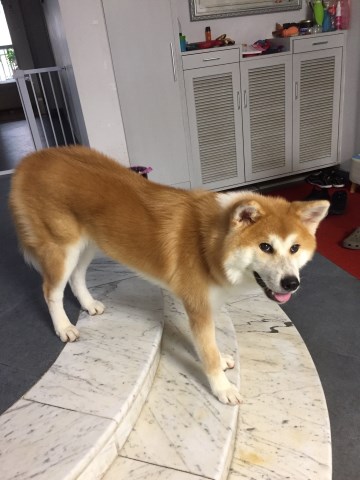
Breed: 1043-n000001-Shiba_Dog